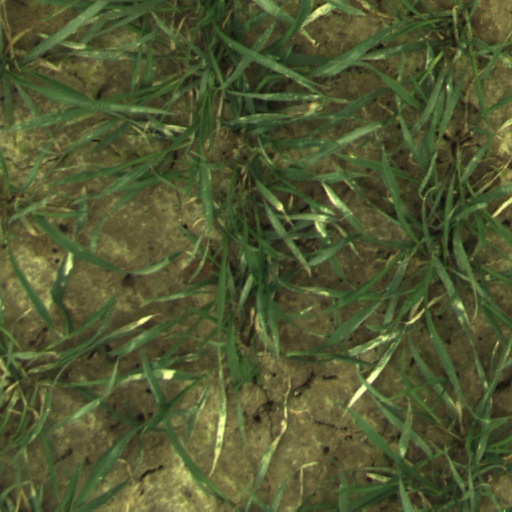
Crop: wheat